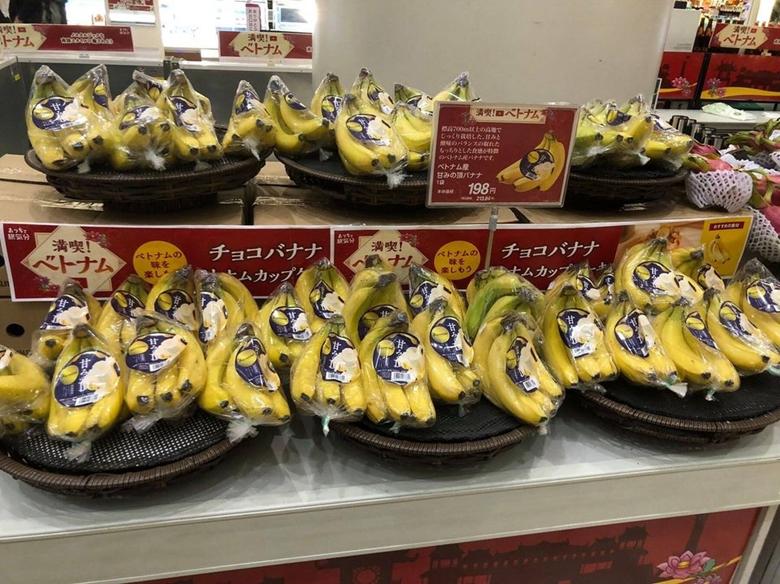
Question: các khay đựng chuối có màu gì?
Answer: màu đen